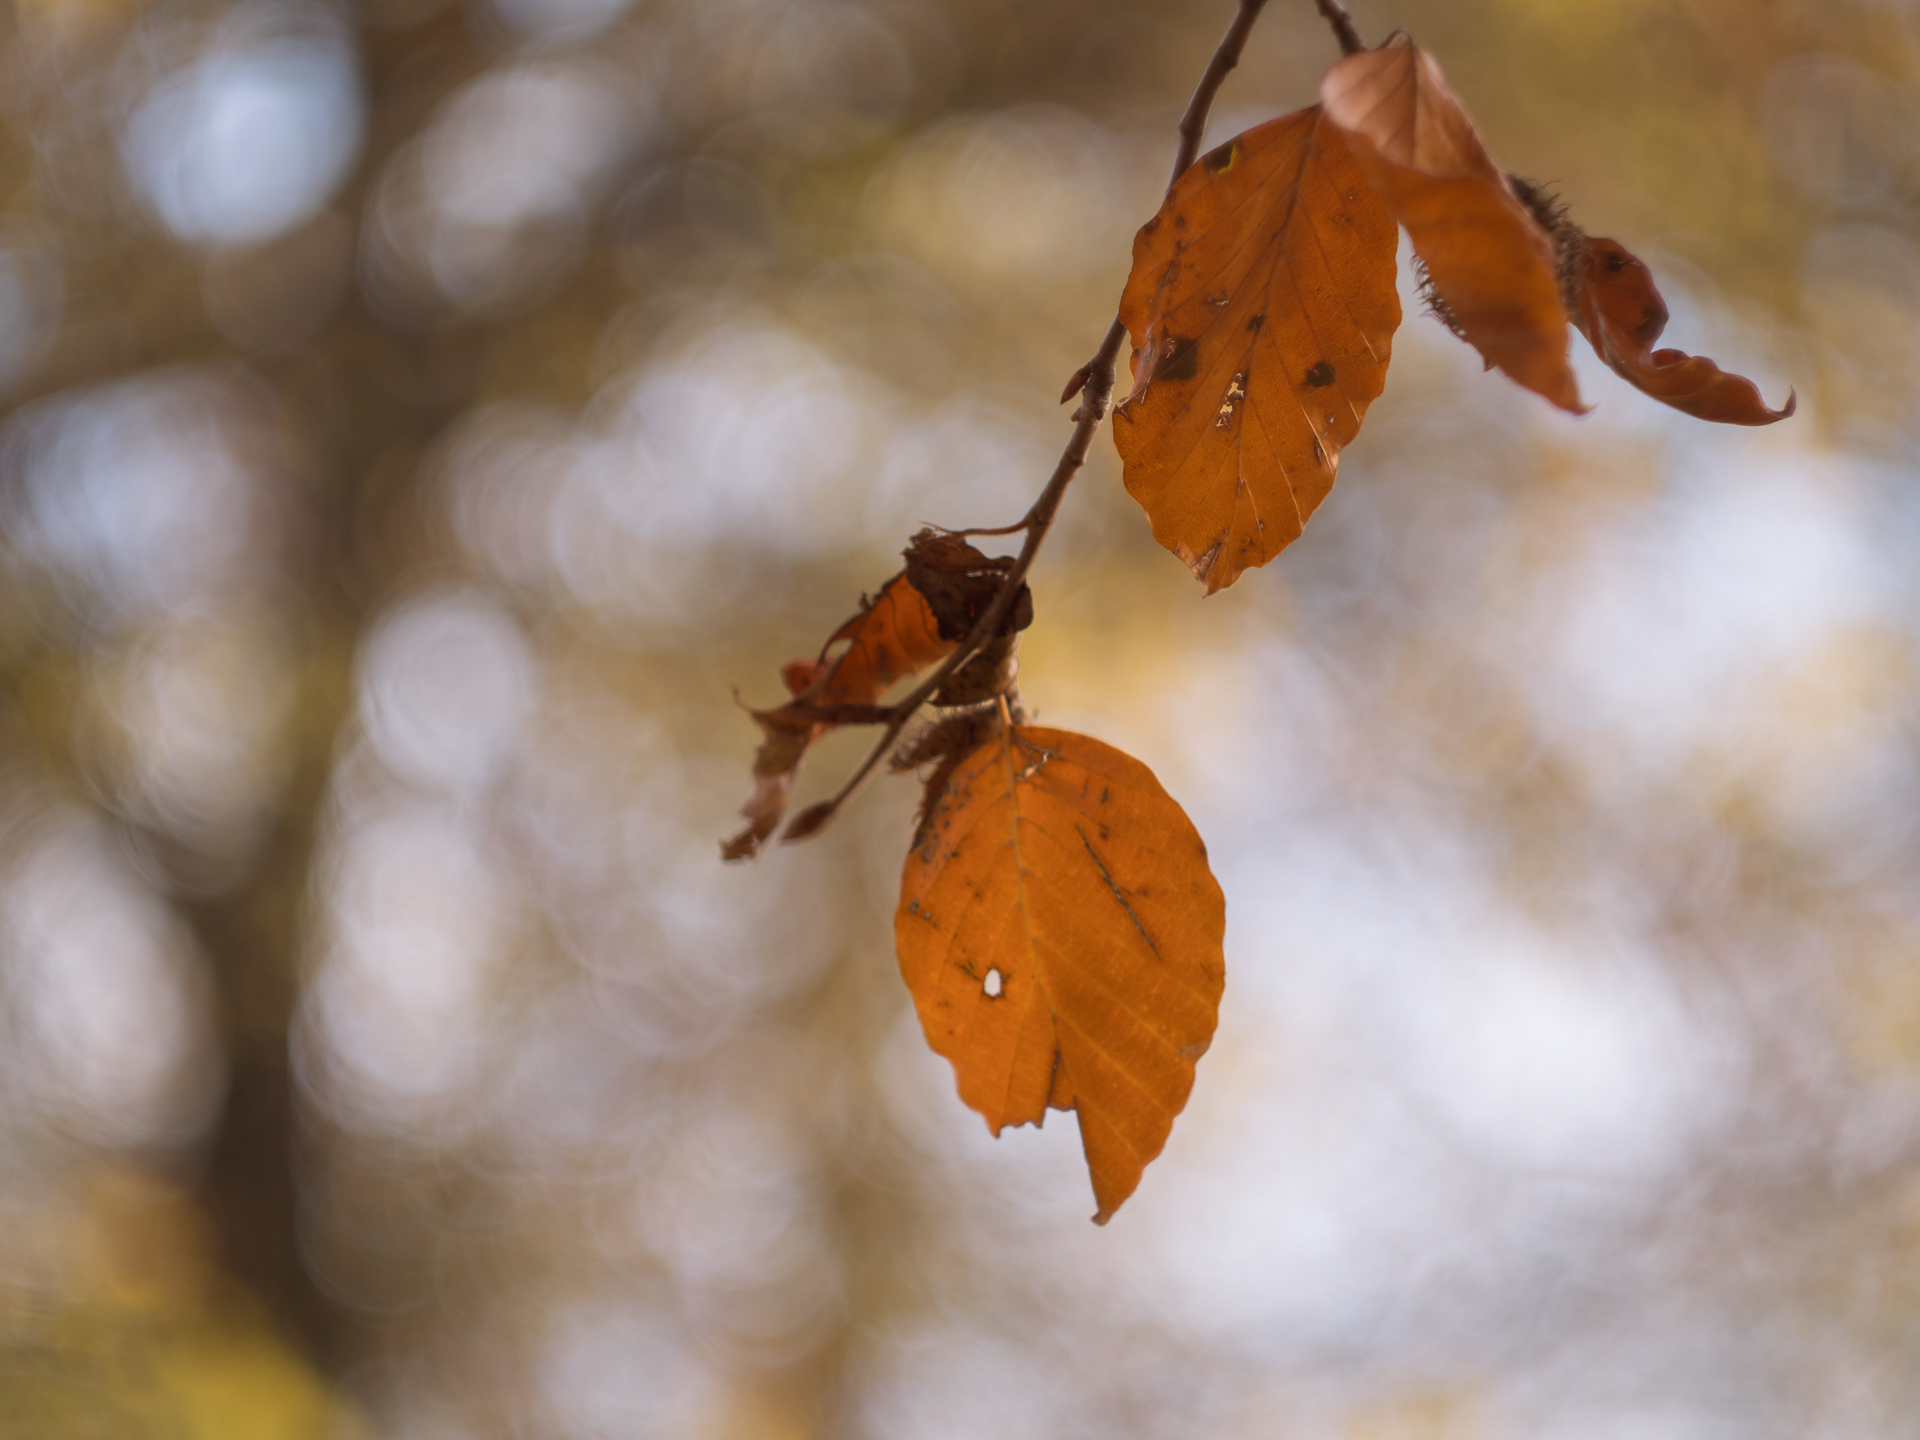
tree, nature, branch, winter, bokeh, plant, sunlight, leaf, flower, reflection, autumn, park, flora, season, fauna, twig, close up, leaves, herbst, bltter, dof, vintagelens, helios, gx8, panasoniclumixgx8, apeach, anjapietsch, mftm43lumixpanasonic, microfourthird, helios442, beech, buche, macro photography, woody plant